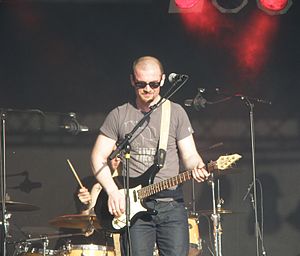
Planet Awards / Vindere af Planet Awards 2010
Jens Marni Hansen var årets mandlige sanger i 2010 og 2008
Jens Marni Hansen er færøsk rock sanger. Han har været medlem af forskellige færøske bands, bl.a. Kjølar. I juni 2008 varmede Jens Marni op for Brians Adams til en Brian Adams konsert i Tórshavn på Færøerne. I 2008 udgave Jens Marni sin egen CD med titlen ""The Right Way"". Senere i 2008 blev Jens Marni udnævt som ""Årets færøske sanger"". I februar 2010 deltog Jens Marni i det danske ""Melodi Grand Prix"" med rock sangen Gloria."
Planet Awards var en tilbagevendende musikbegivenhed på Færøerne, hvor færøske musikere og sangere blev hædret et par dage før nytårsaften. Prisen blev nedlagt i 2013, efter at internetportalen planet.fo, som var en del af portal.fo, blev solgt og navnet derfor ikke længere kunne bruges af Miðlahúsið, som førhen brugte portal.fo som deres nyhedsportal efter aftale med Føroya Tele, som ejede internetportalen. I januar 2014 blev en ny lignende pris etableret, dog med endnu flere kategorier og arrangeres af tre forskellige arrangører: Nordens Hus i Tórshavn, Kringvarp Føroya og Miðlahúsið, som er avisen Sosialurin, radiostationen Rás 2 og internetportalen in.fo. I januar 2014 blev en ny færøsk musikpris etableret, den kaldes Faroese Music Awards og vil holdes første gang den 15. marts 2014.